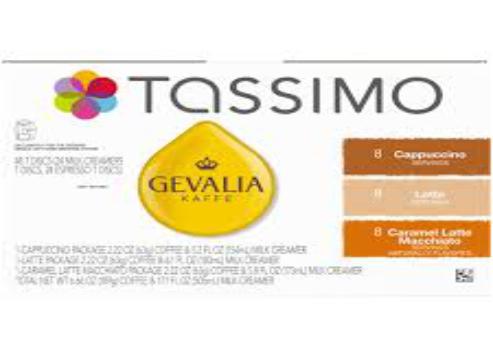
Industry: Food